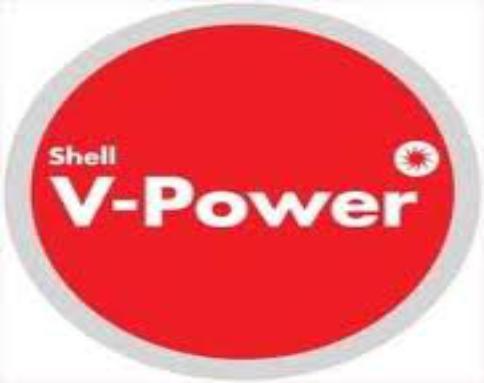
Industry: Transportation